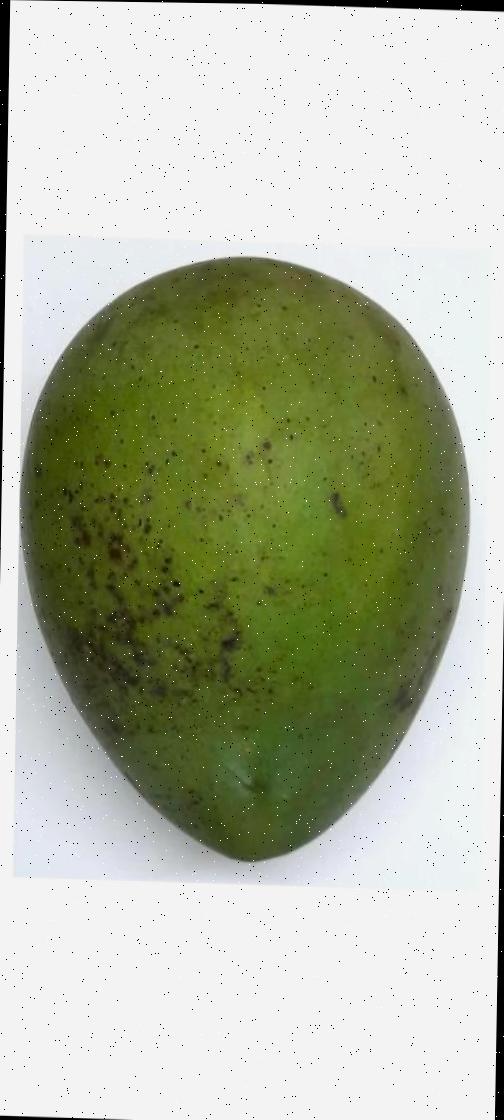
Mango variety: Harivanga